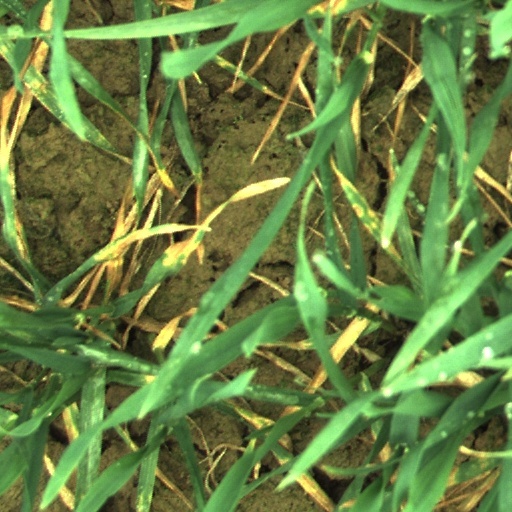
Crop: wheat